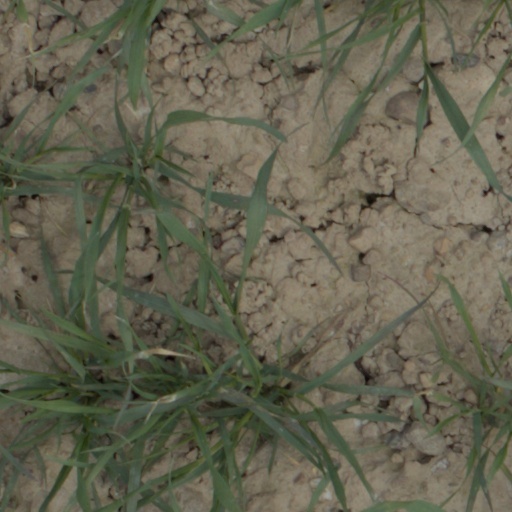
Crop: wheat